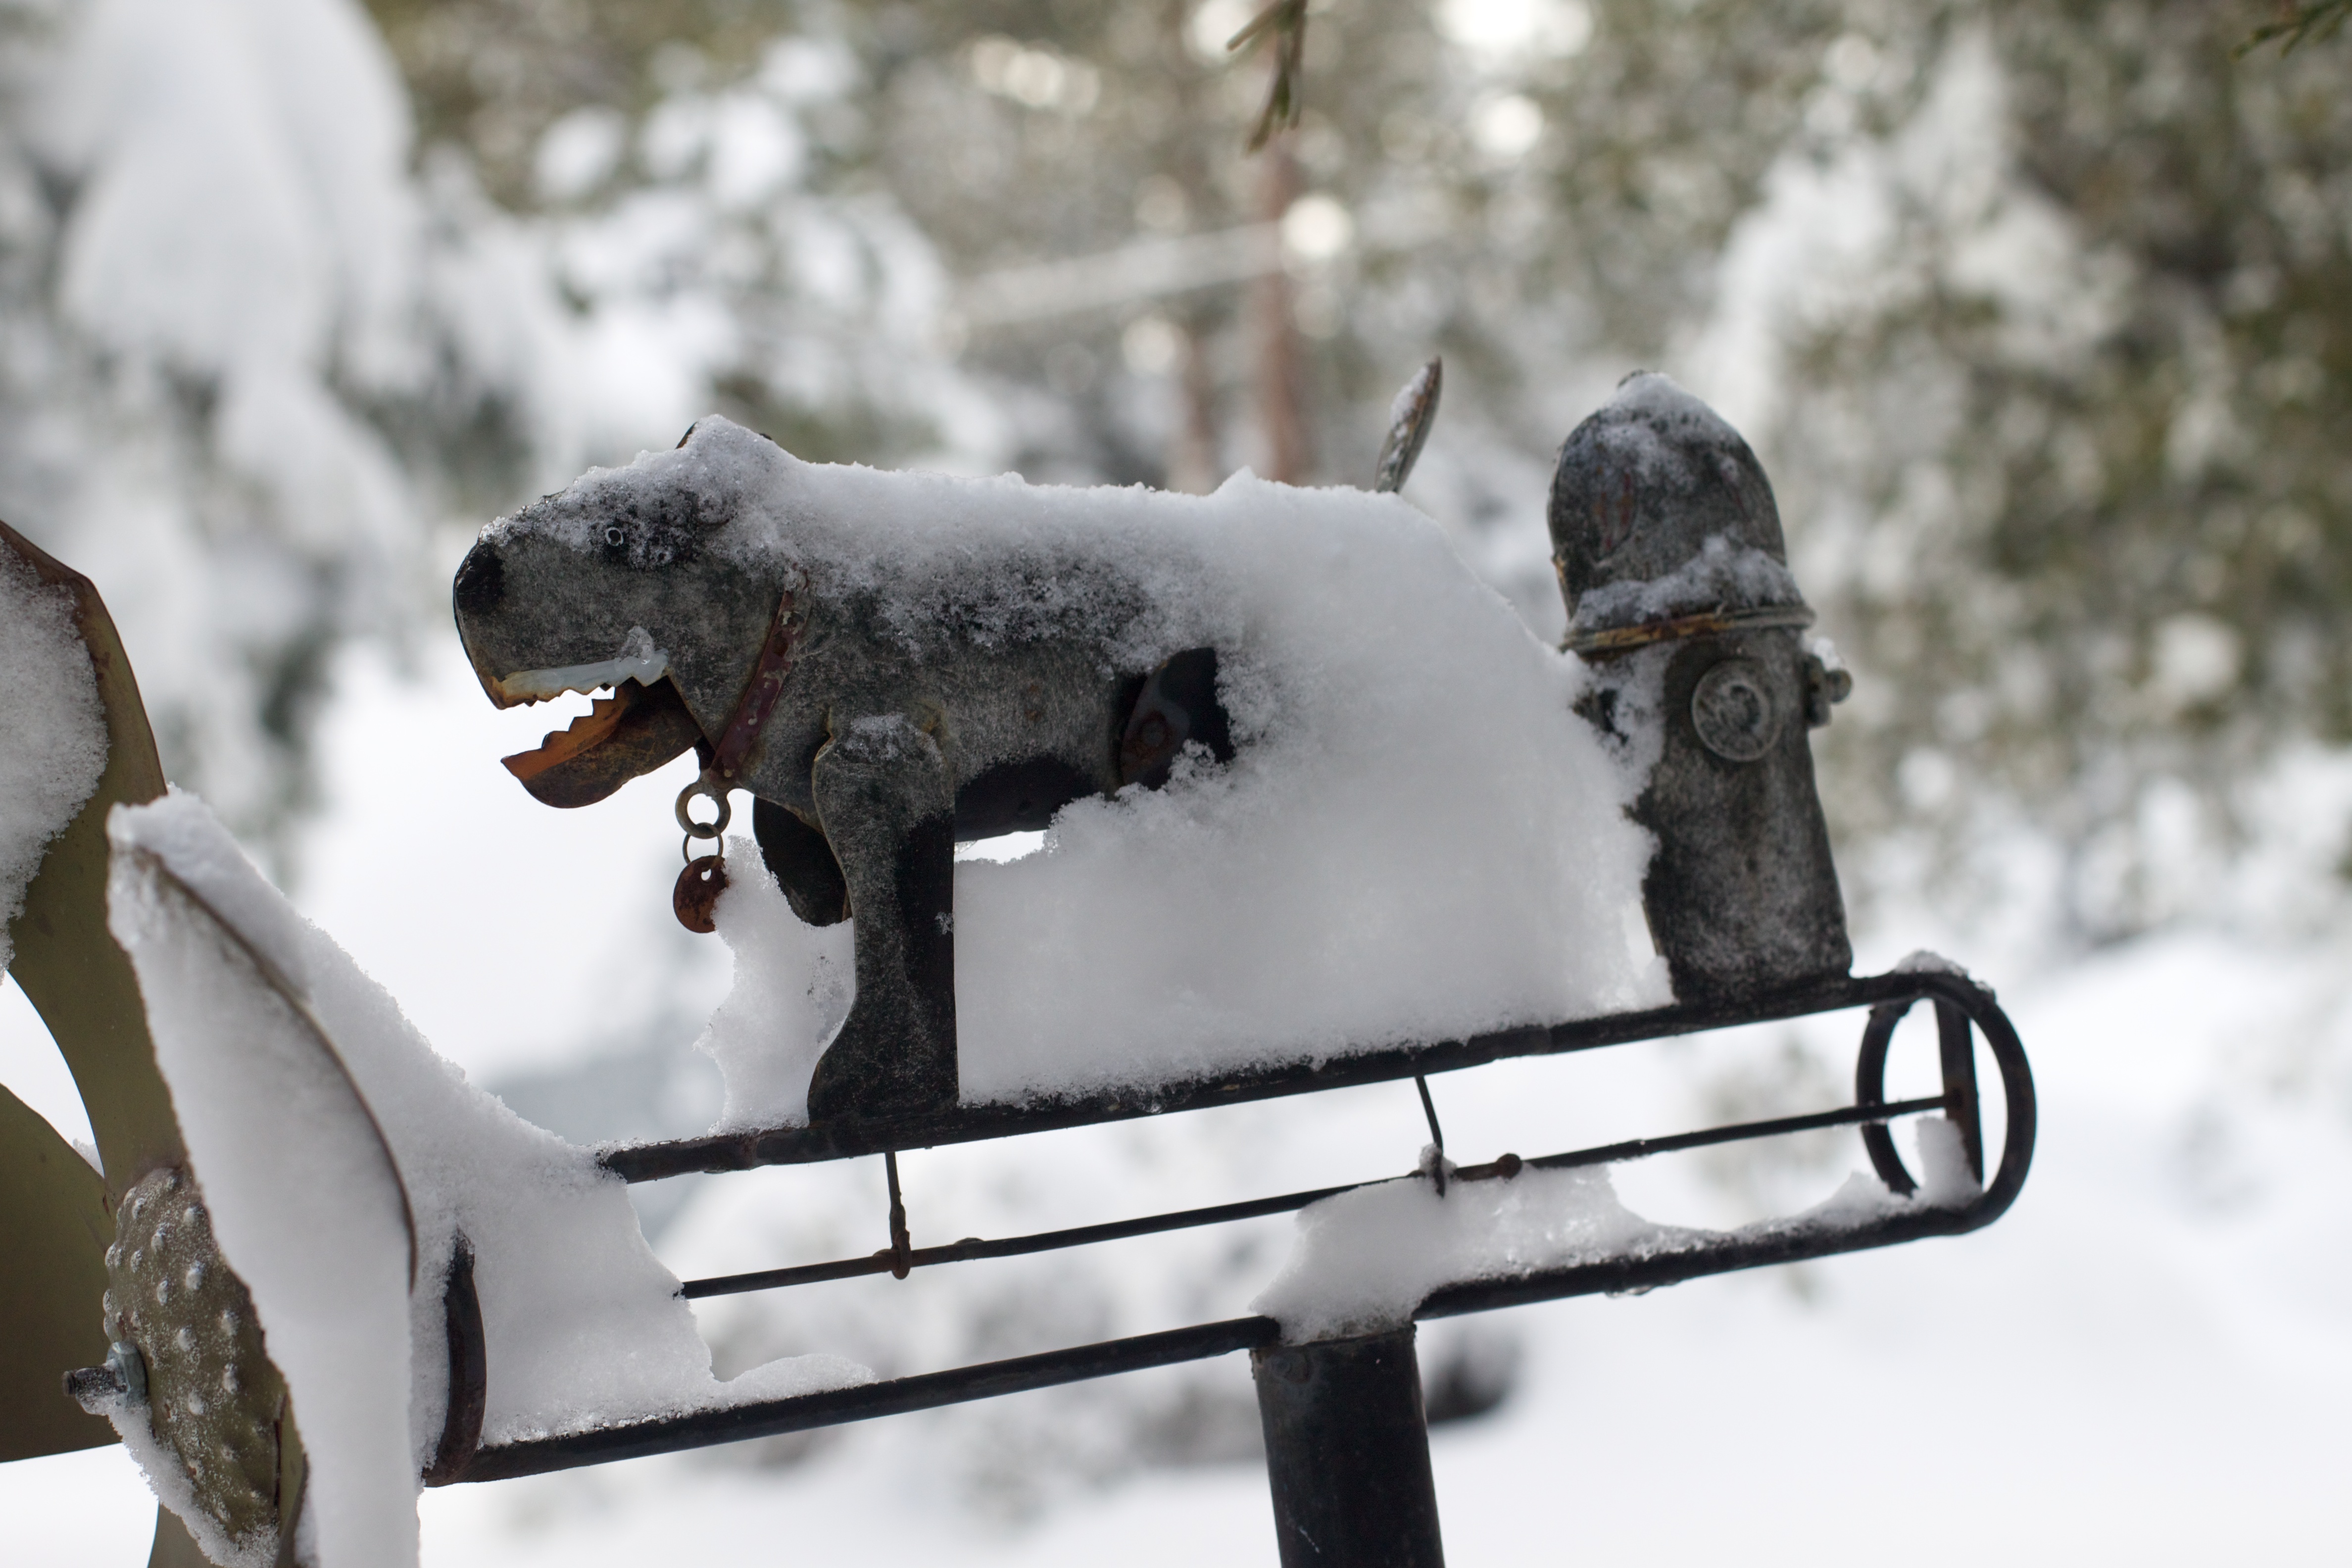
snow, winter, weather, season, spike